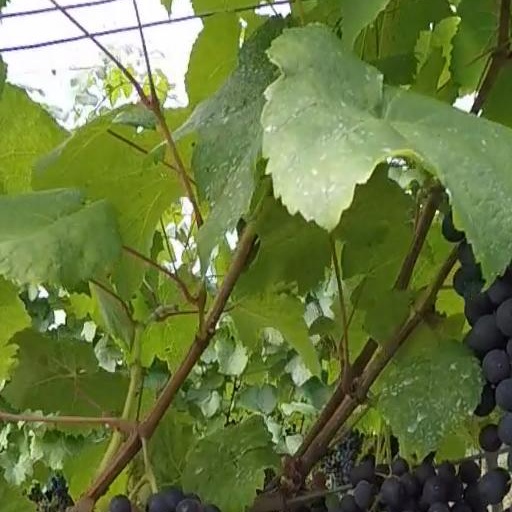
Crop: grape